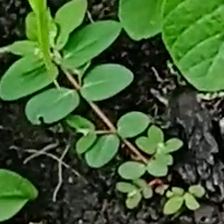
Weed species: Graceful_Sandmart_(Euphorbia hypericifolia)